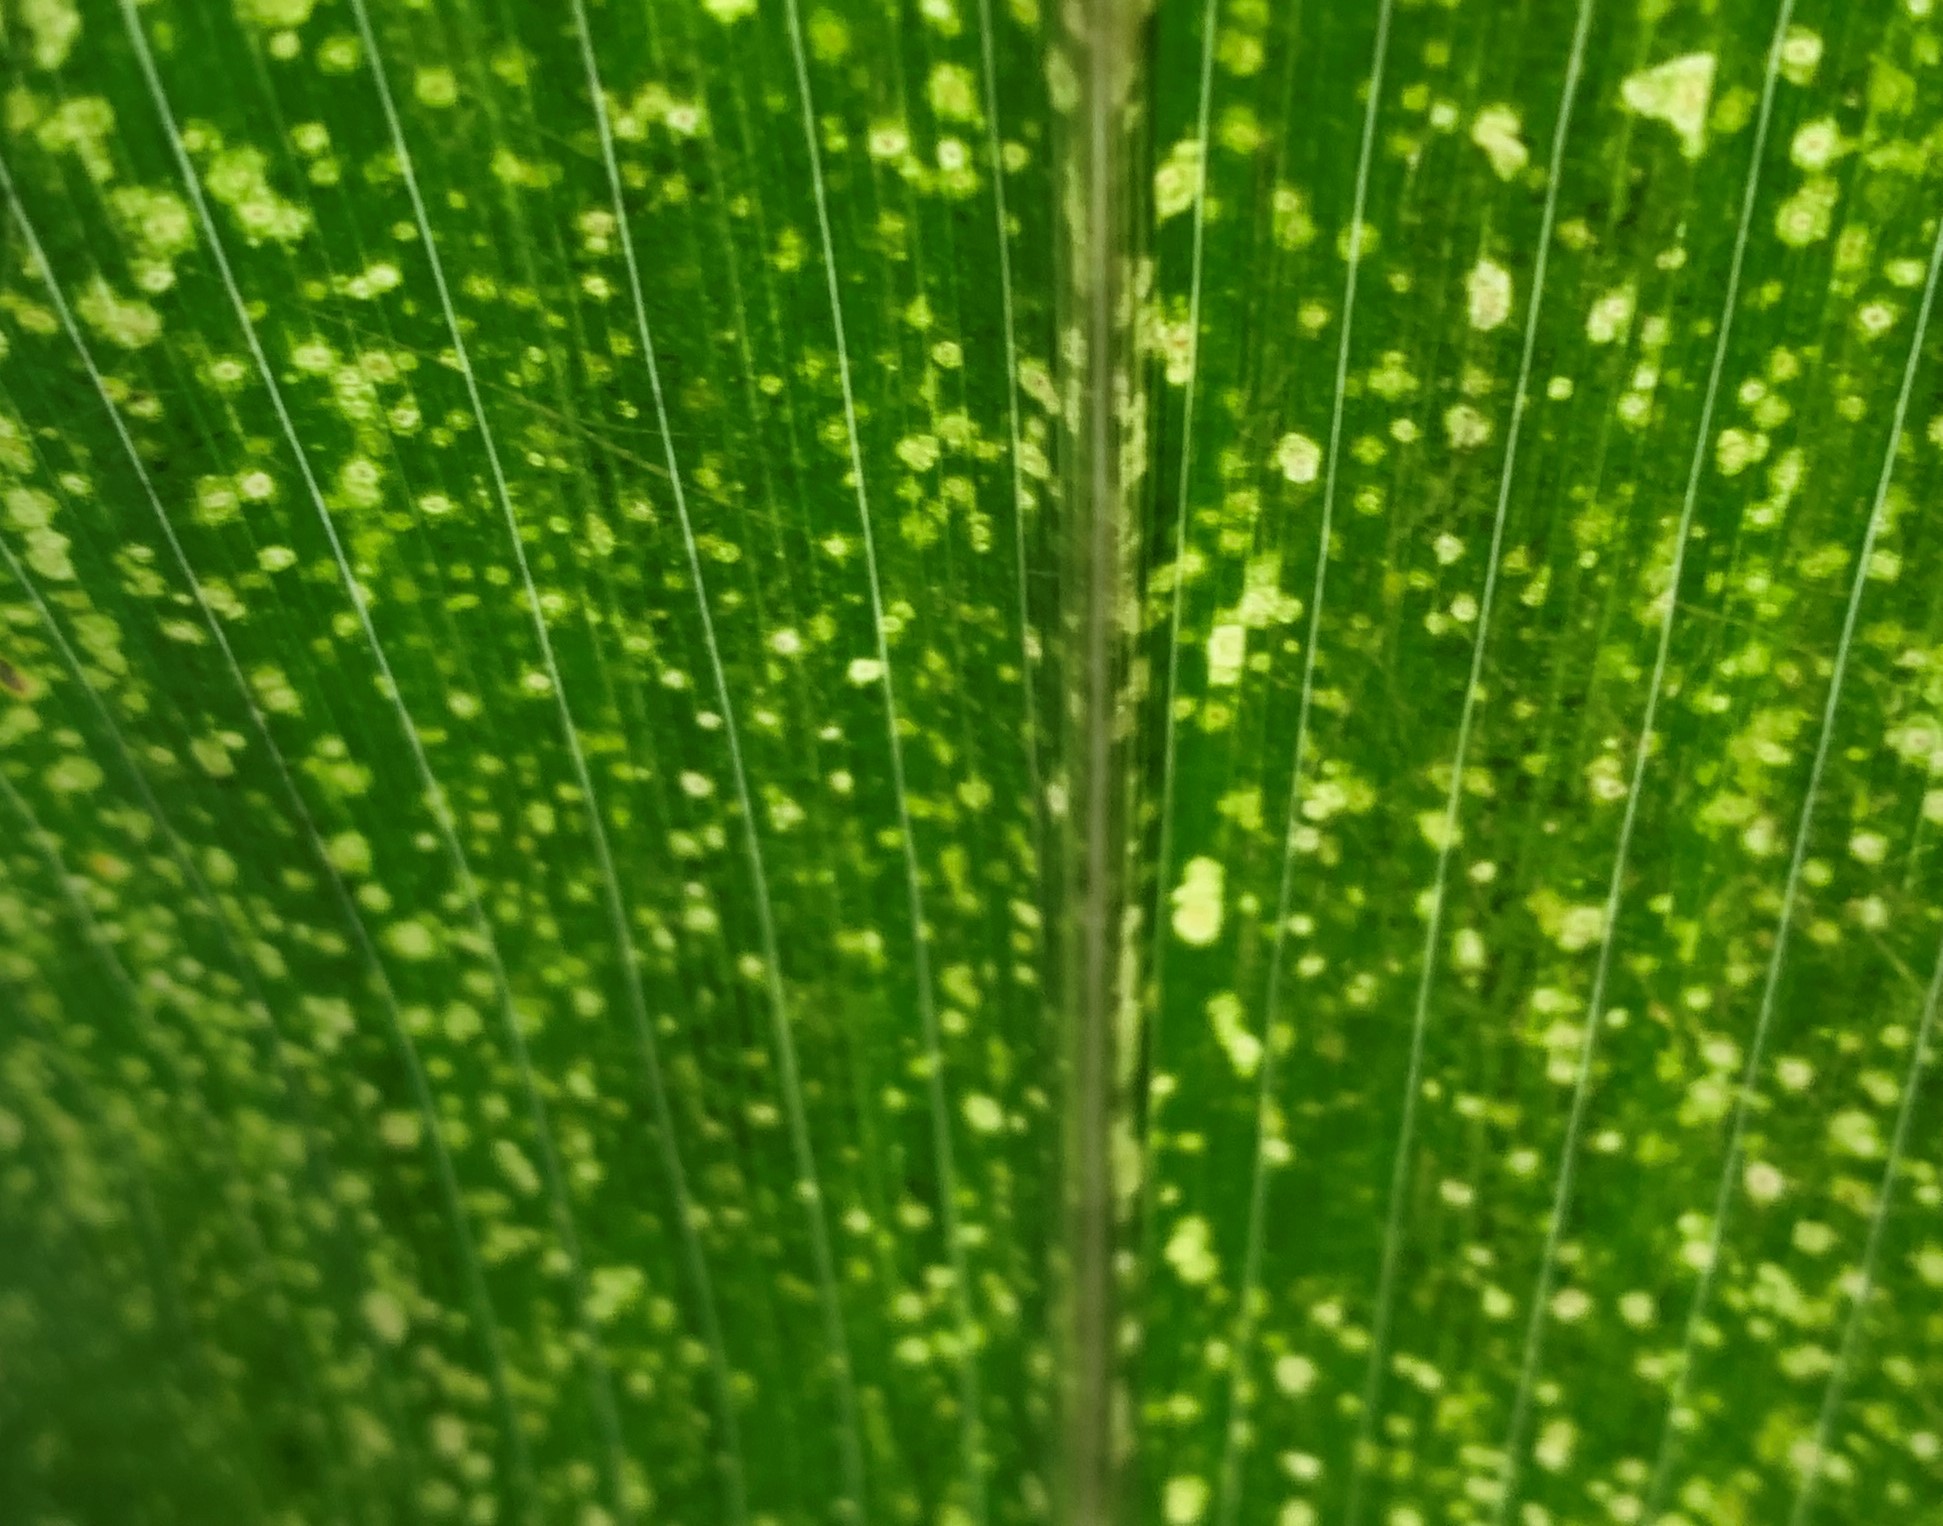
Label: MLN